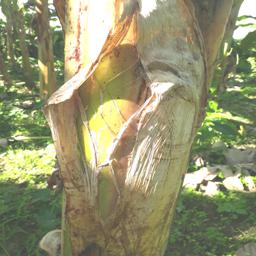
Label: PSEUDOSTEM WEEVIL